Moreno Venezuelans

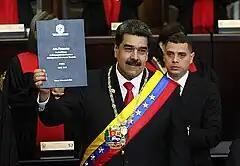
Nicolás Maduro, the president of Venezuela is Moreno.

According to the 2011 Census, people who identify as Moreno amount to 51.6% of Venezuela's population.